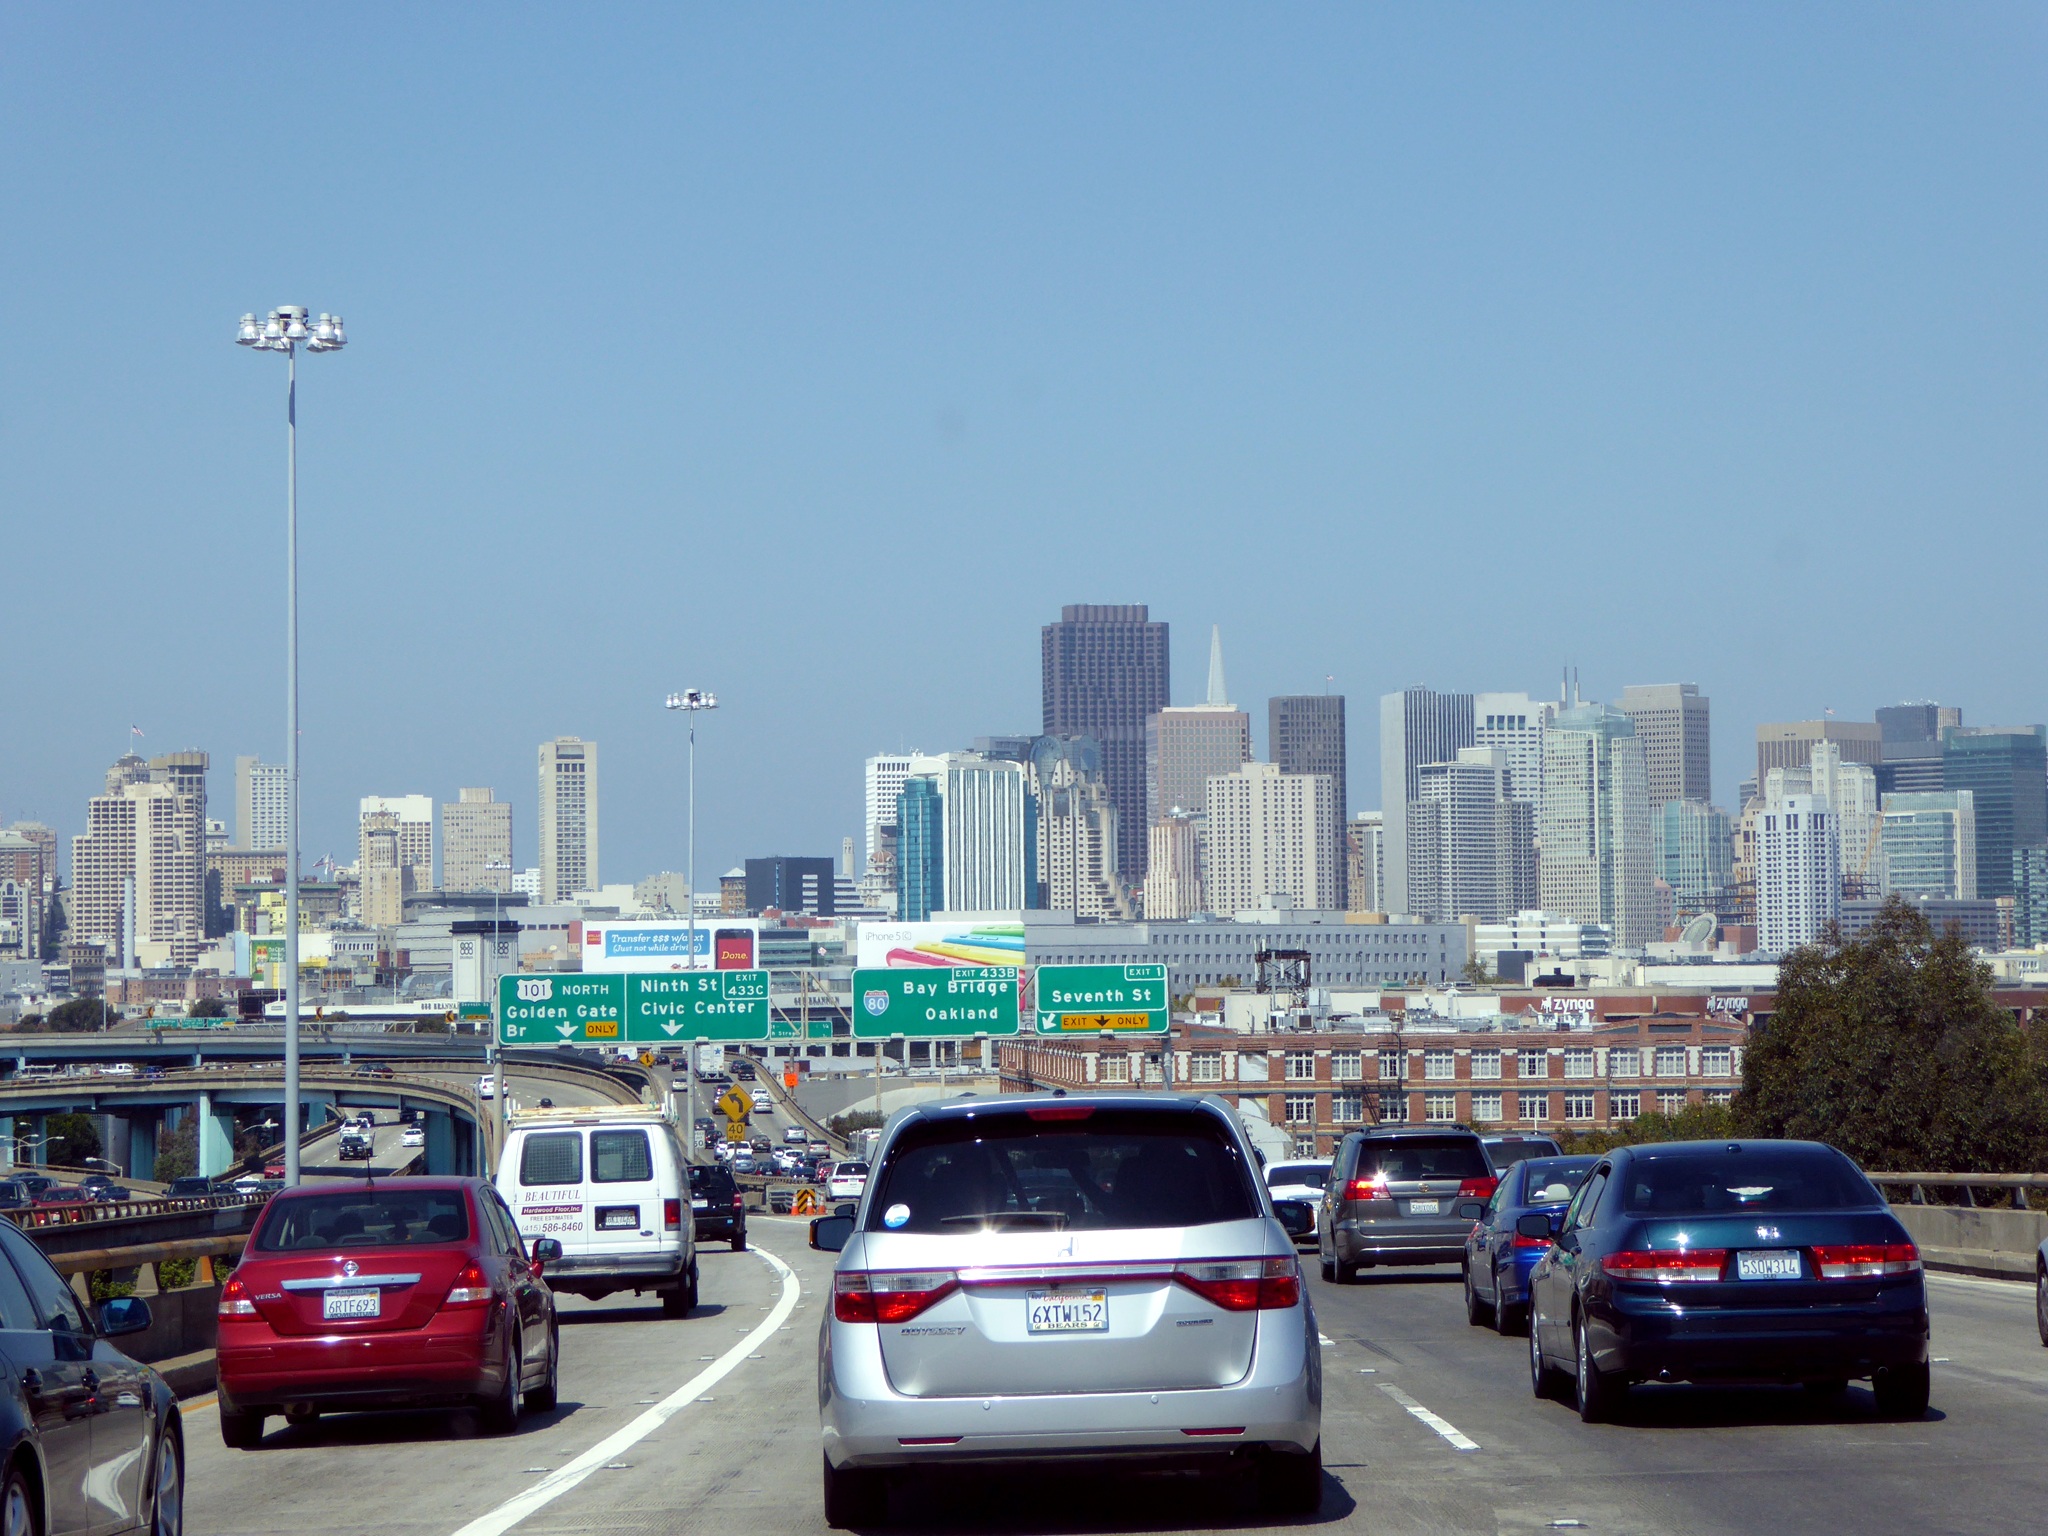
silhouette, architecture, road, skyline, traffic, car, highway, building, city, overpass, cityscape, downtown, transport, vehicle, auto, lane, parking lot, public transport, san, skyscrapers, infrastructure, signs, francisco, big city, residential area, human settlement, metropolitan area, controlled access highway, traffic congestion